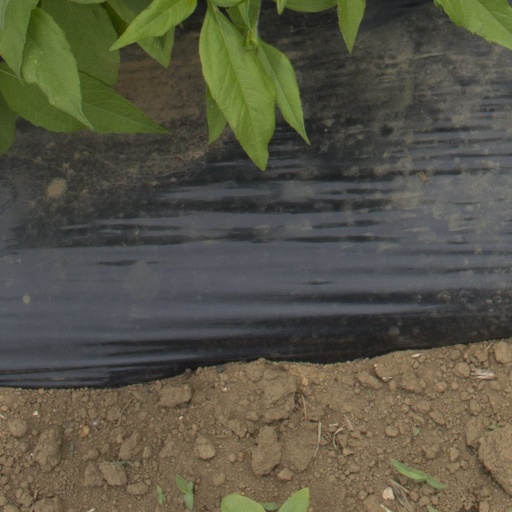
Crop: Jerusalem artichoke